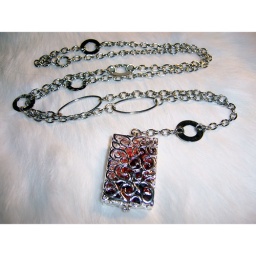
Red and orange glass beads trapped in this lush looking cage!